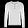
Label: Pullover